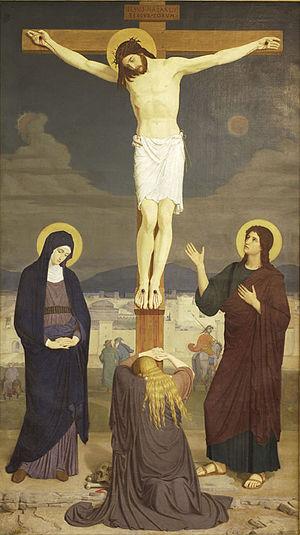
Stabat Mater est une caractéristique de la Représentation du Christ en croix dans lequel la Vierge Marie est représentée sous la croix au moment de la Crucifixion du Christ. Dans ces représentations, la Vierge Marie se tient presque toujours à droite du corps de son fils Jésus sur la croix, avec Saint Jean l'Apôtre à la gauche de Jésus. Cette caractéristique contraste avec le thème de l'Évanouissement de la Vierge, dans lequel la vierge s'évanouit au pied de la croix. Elle n'est visible qu'à partir de la fin de la période médiévale.